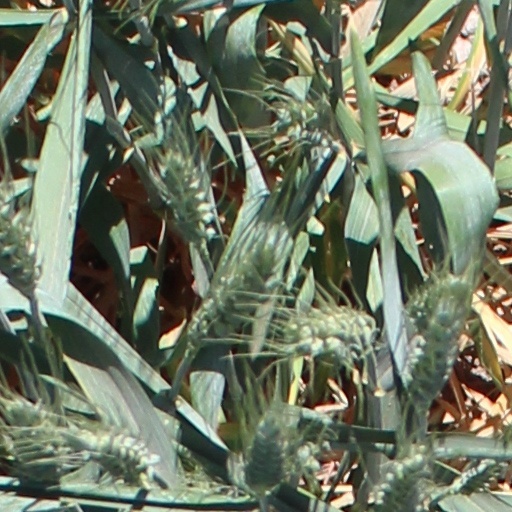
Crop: wheat